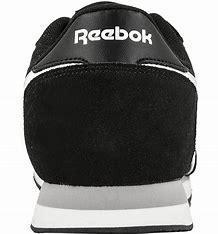
Brand: Reebok
Model: Royal Classic Jogger 2